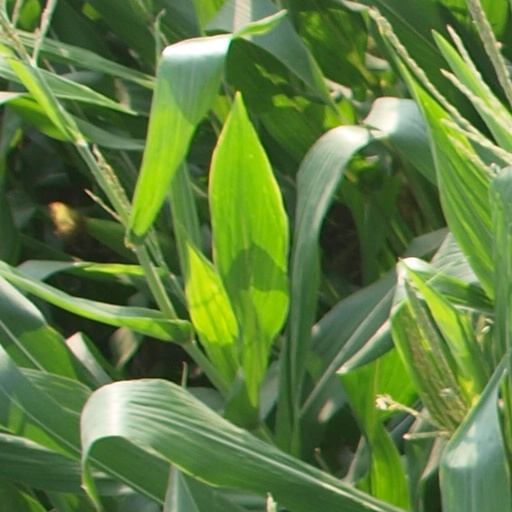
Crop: maize; corn